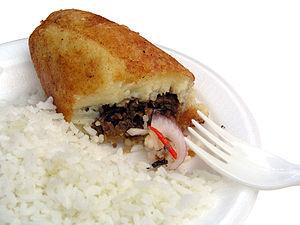
La pomme de terre ou patate, est un tubercule comestible produit par l’espèce Solanum tuberosum, appartenant à la famille des solanacées. Le terme désigne également la plante elle-même, plante herbacée, vivace par ses tubercules mais toujours cultivée comme une culture annuelle. La pomme de terre est une plante qui réussit dans la plupart des sols, mais elle préfère les sols légers légèrement acides. La plante est sujette aux maladies dans des sols calcaires ou manquant d’humus.
La papa rellena est un plat traditionnel de la cuisine péruvienne. Les attestations les plus anciennes de cette préparation datent de la fin du XIXᵉ siècle.